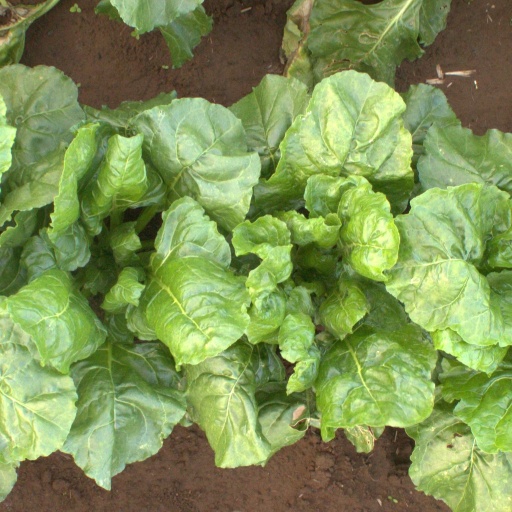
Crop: sugar beet